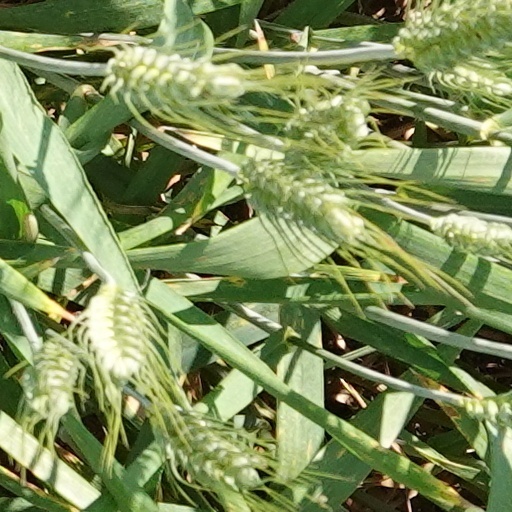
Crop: wheat